U.S. military instructor badges

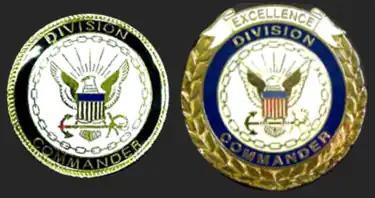
"Left:" U.S. Navy Recruit Division Commander Badge "Right:" Recruit Division Commander Badge with Gold Wreath Award

The United States Navy equivalent of the Army's Drill Sergeant Identification Badge is the Recruit Division Commander Badge. As with Army Drill Sergeants, Division Commanders are responsible for basic military training of U.S. Navy recruits. For outstanding performance as a Division Commander, the Recruit Division Commander Badge can be upgraded with the Gold Wreath Award.